Black and White (novel)

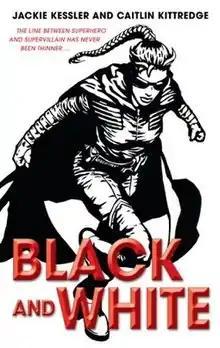
First edition Cover artist: Juda Tverski

Black and White is a 2009 superhero novel written by Jackie Kessler and Caitlin Kittredge and published by Spectra Trade Paperbacks. It is the first book in the Icarus Project series. The second book, "Shades of Gray", was released in June 2010.